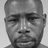
Emotion: neutral